Narrandera Showground Industrial Hall

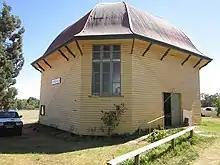
Rear view

The Industrial Hall on Narrandera Showground is an example of the Federation Free Classical style of architecture (a style which dates from 1890 to 1915) which is characterised by symmetry, classical proportions and absence of detail with a playful quality.